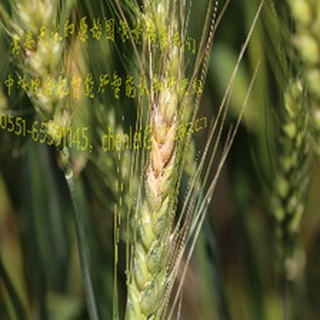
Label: wheat_fusarium_head_blight